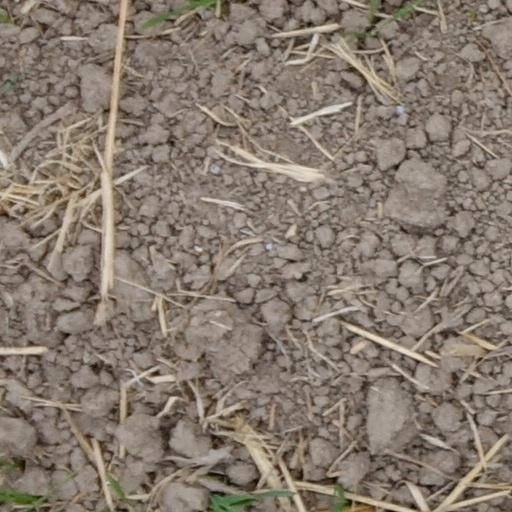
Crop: wheat